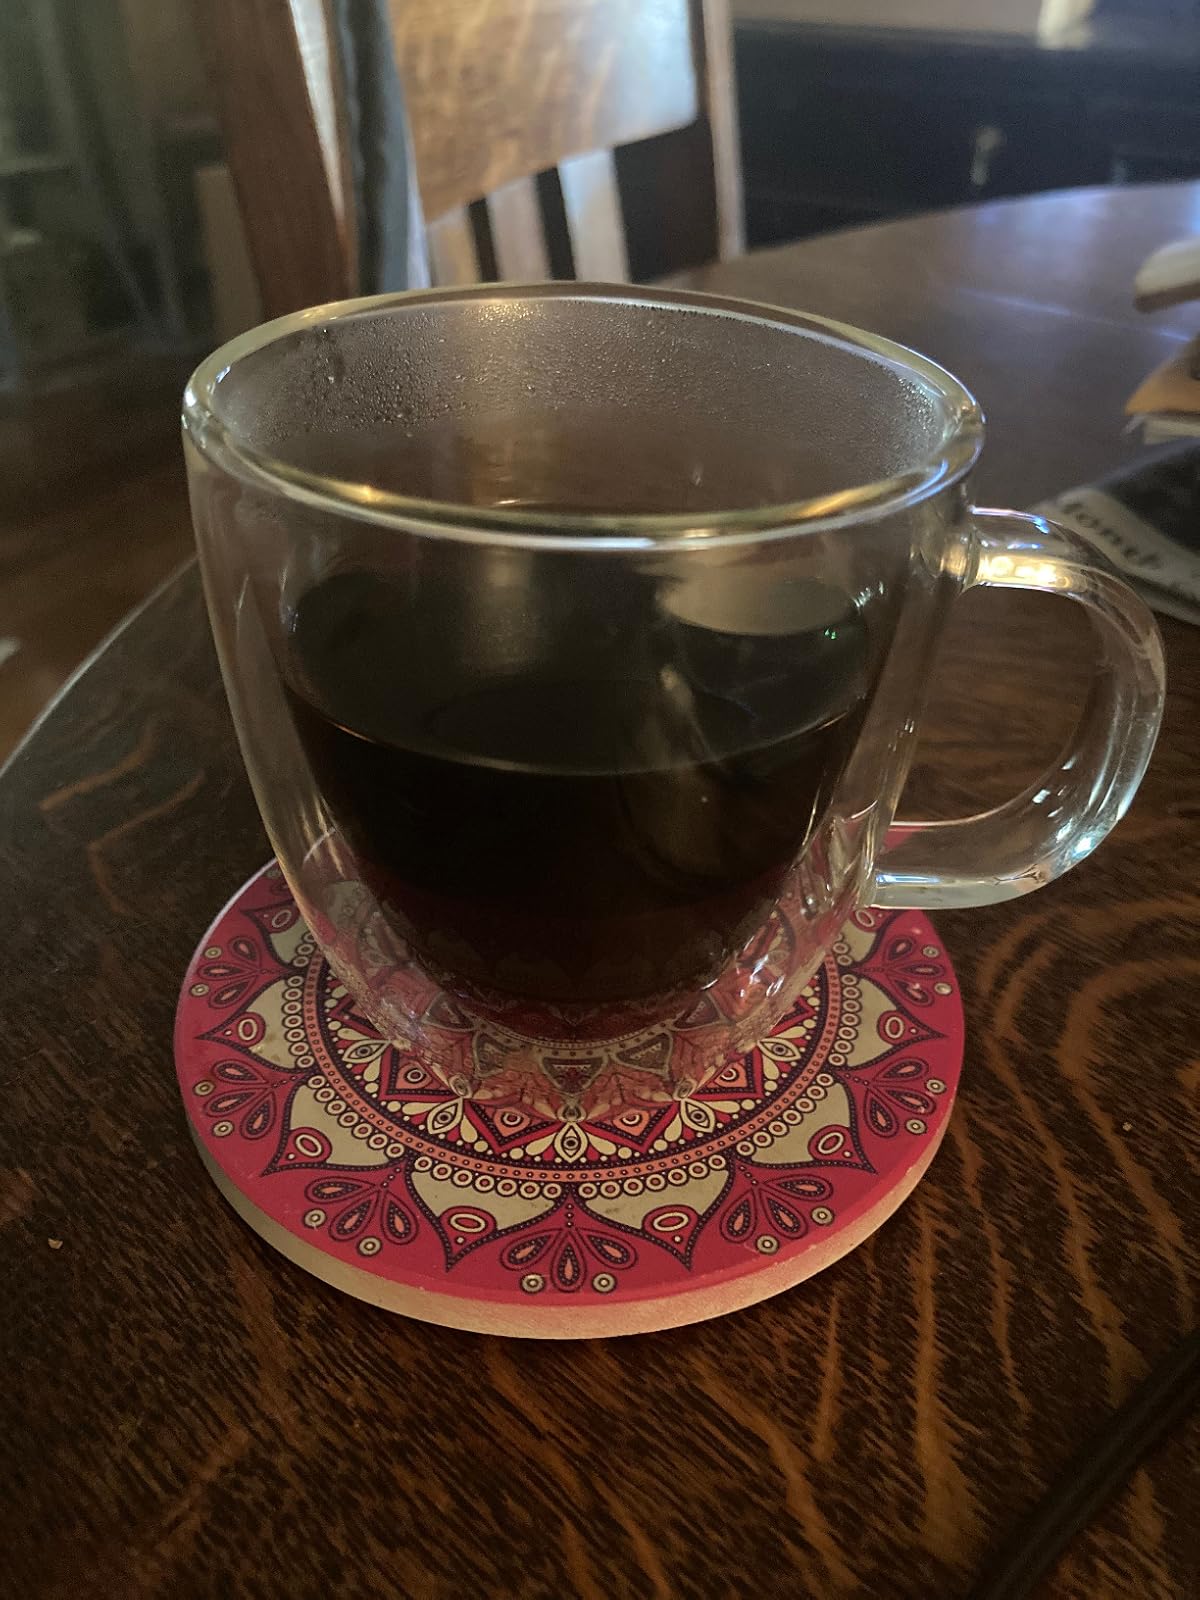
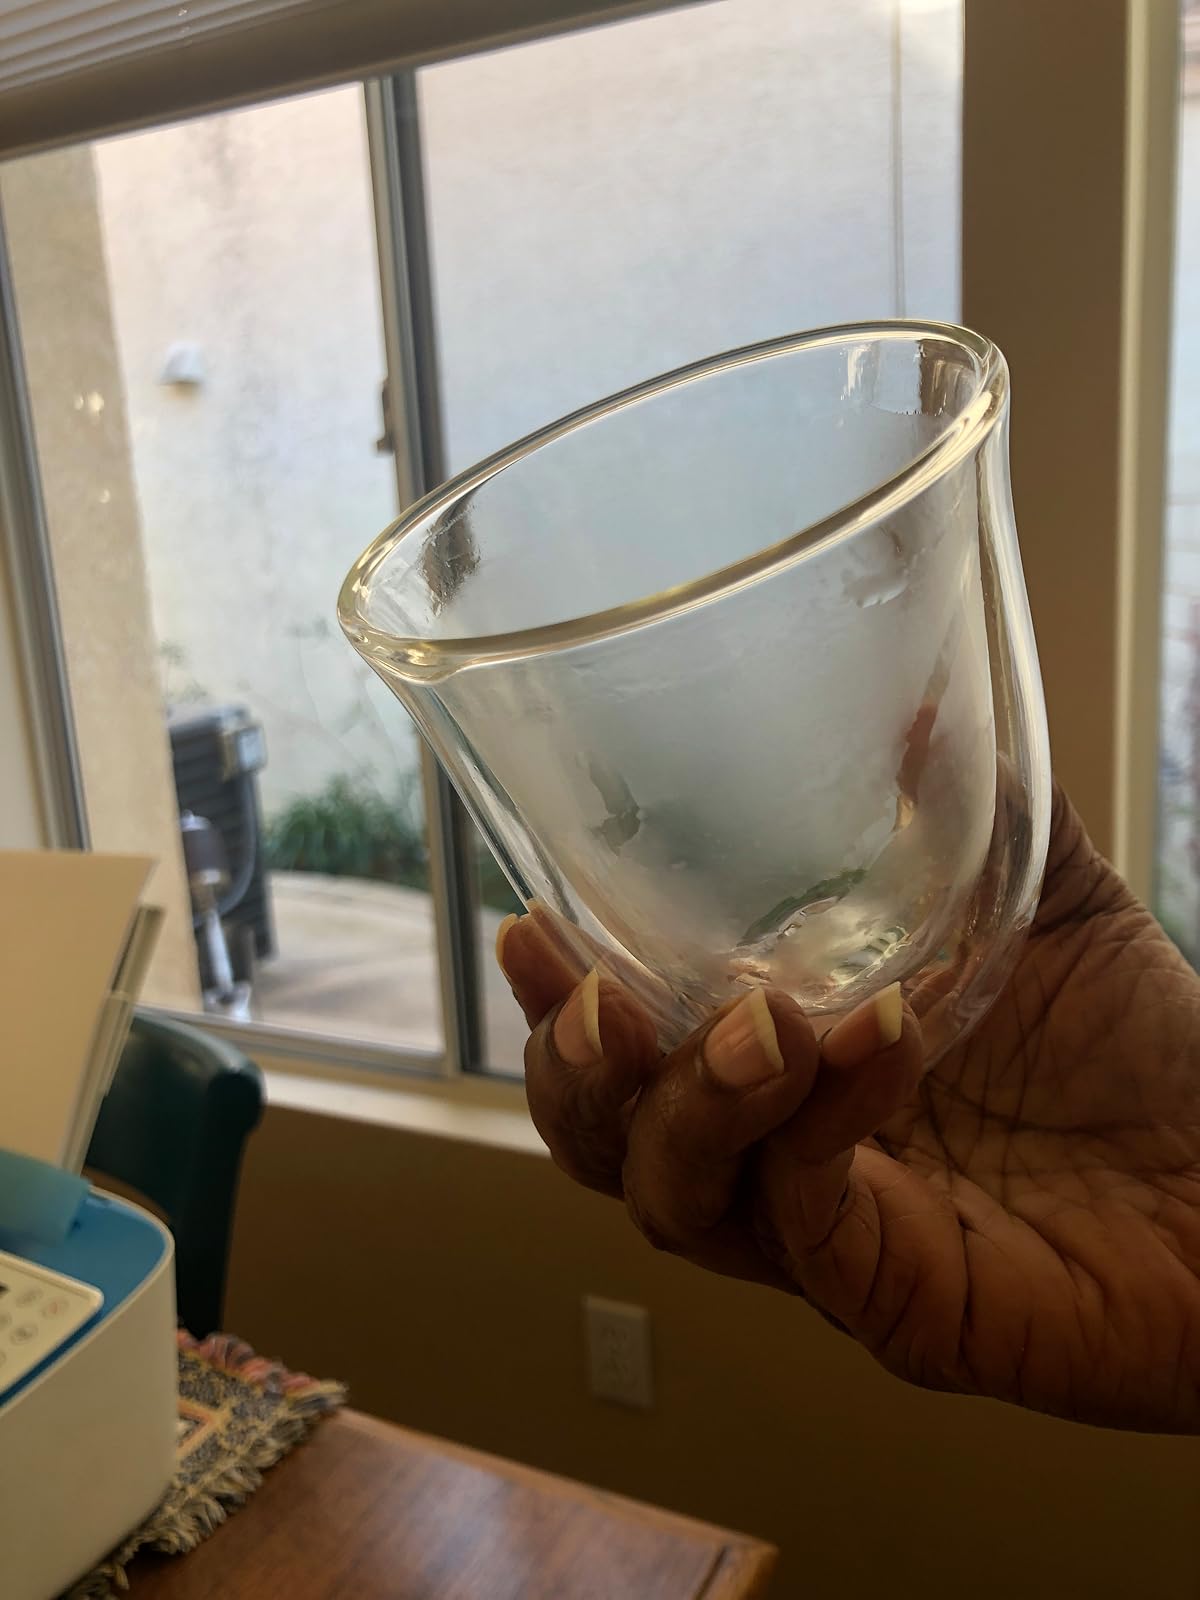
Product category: items_mug
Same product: no